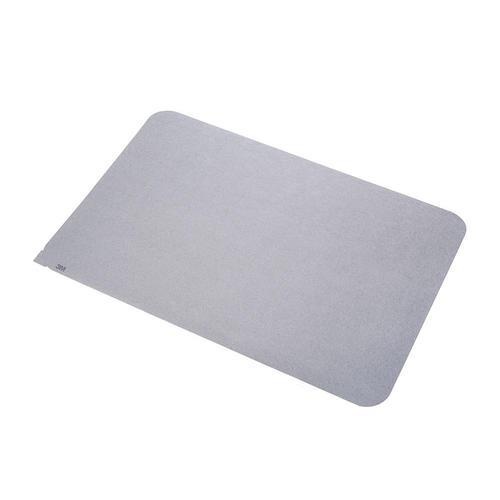
3M 油取りフロアシート（5枚入） 900×600 1-1471-0502
商品名 3M 油取りフロアシート（5枚入） 900×600 1-1471-0502 カタログ品番 1-1471-0502 お届けの目安 3～5日以内に発送予定（土日祝除く） 色 サイズ たて×よこ(mm)900×600 重量 - シリーズ メーカー ブランド 素材 生産国 用途 備考 1歩で82%､3歩で98%のスピード吸油!←キャッチコピー･靴底に付着した油汚れをすばやく吸収し､客席などへの油汚れの拡散を防ぎます｡･床に直接貼り付けるだけの簡単設置｡※カーペット､塗料付き床､凸凹の床には設置できません｡〇専用マットベースをご使用ください｡・「在庫有」の商品であってもご注文時に欠品や再入荷待ちとなる可能性がございます。 ・お客様都合による返品・交換は一切お受けできません。サイズ、ご注文数等を良くご確認の上、ご注文ください。 JANコード 4549395788132 カタログ tkg21-1471 カタログ価格は2025年4月の参考上代です。 メーカー上代変更に伴いサイト記載の上代も随時変更される場合がございます。
Brand: 食器プロ
Category: Home & Garden > Household Supplies > Floor Protection Films & Runners